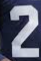
Number: 2